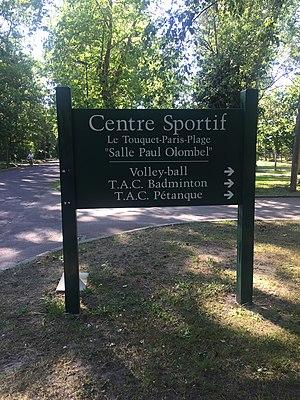
Le Touquet-Paris-Plage - centre sportif - Salle Paul Olombel -
Dès l'origine de la création de la commune du Touquet-Paris-Plage en mars 1912, l'activité sportive y a été importante, et elle a même commencé au tout début du XXᵉ siècle, lorsque le Touquet-Paris-Plage s'appelait encore Paris-Plage.